History of Swabian Sicily

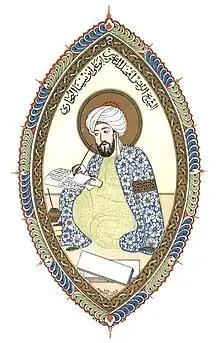
Ibn Sinā or Avicenna, Arab writer of "De animalibus", translated for the emperor by Michael Scot.

Theodore of Antioch arrived in Frederick II's court in 1230, where he was made astrologer, fortune-teller, physician and scientific advisor to the king, replacing Michael Scot, who had died.